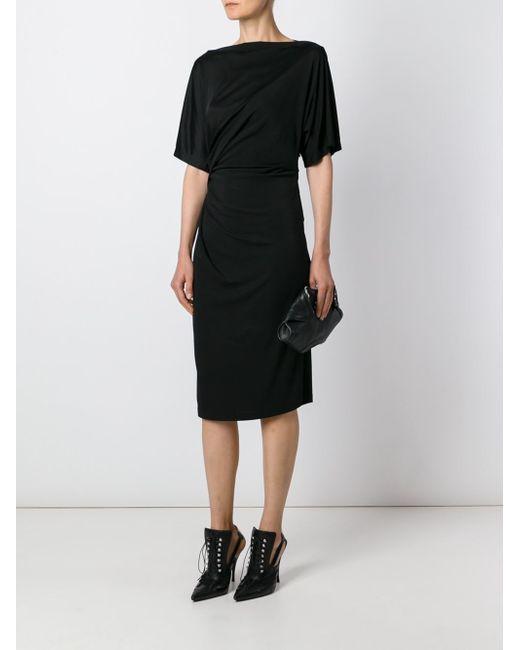
Damen Kurzarm schwarzes Kleid und schwarzer Schuh mit hohem Absatz